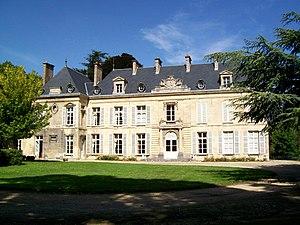
Le château de Roberval du XVIIIe siècle. Façade sud.
Le château de Roberval est un château français qui date essentiellement du XVIIIᵉ siècle et qui doit son apparence actuelle à Charles de Rohan, prince de Soubise, seigneur de Roberval. Ce dernier vend la terre, la seigneurie et le château de Roberval en 1784, à Achille René Davène, seigneur de Fontaine, qui donnera naissance à la branche familiale subsistante Davène de Roberval.
Cet article recense les monuments historiques de l'est de l'Oise, en région des Hauts-de-France, en France.
Cet article recense de manière non exhaustive les châteaux, maisons fortes, mottes castrales, situés dans le département français de l'Oise. Il est fait état des inscriptions et classements au titre des monuments historiques, ainsi que de l'inscription au pré-inventaire des jardins remarquables.
Roberval est une commune française située dans le département de l'Oise, en région Hauts-de-France.